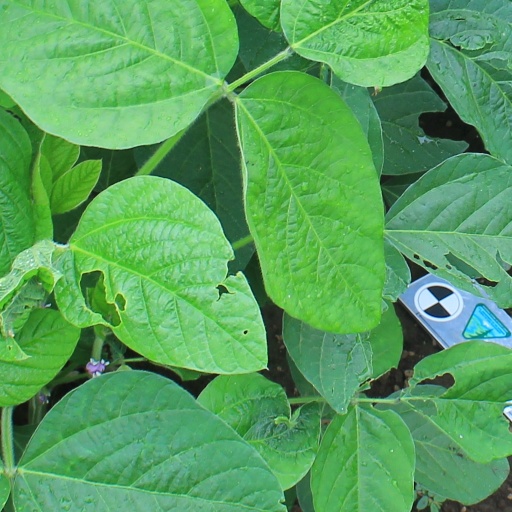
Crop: soybean